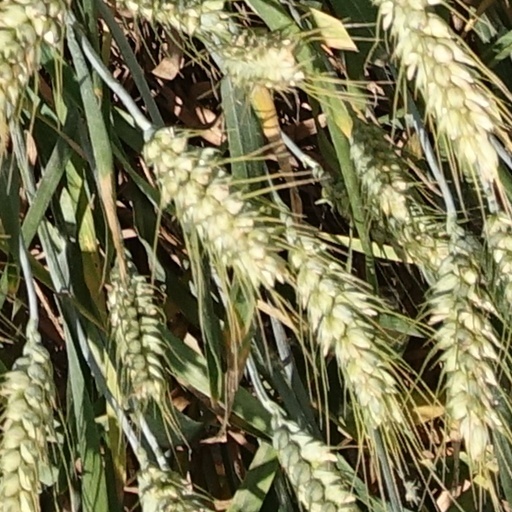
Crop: wheat